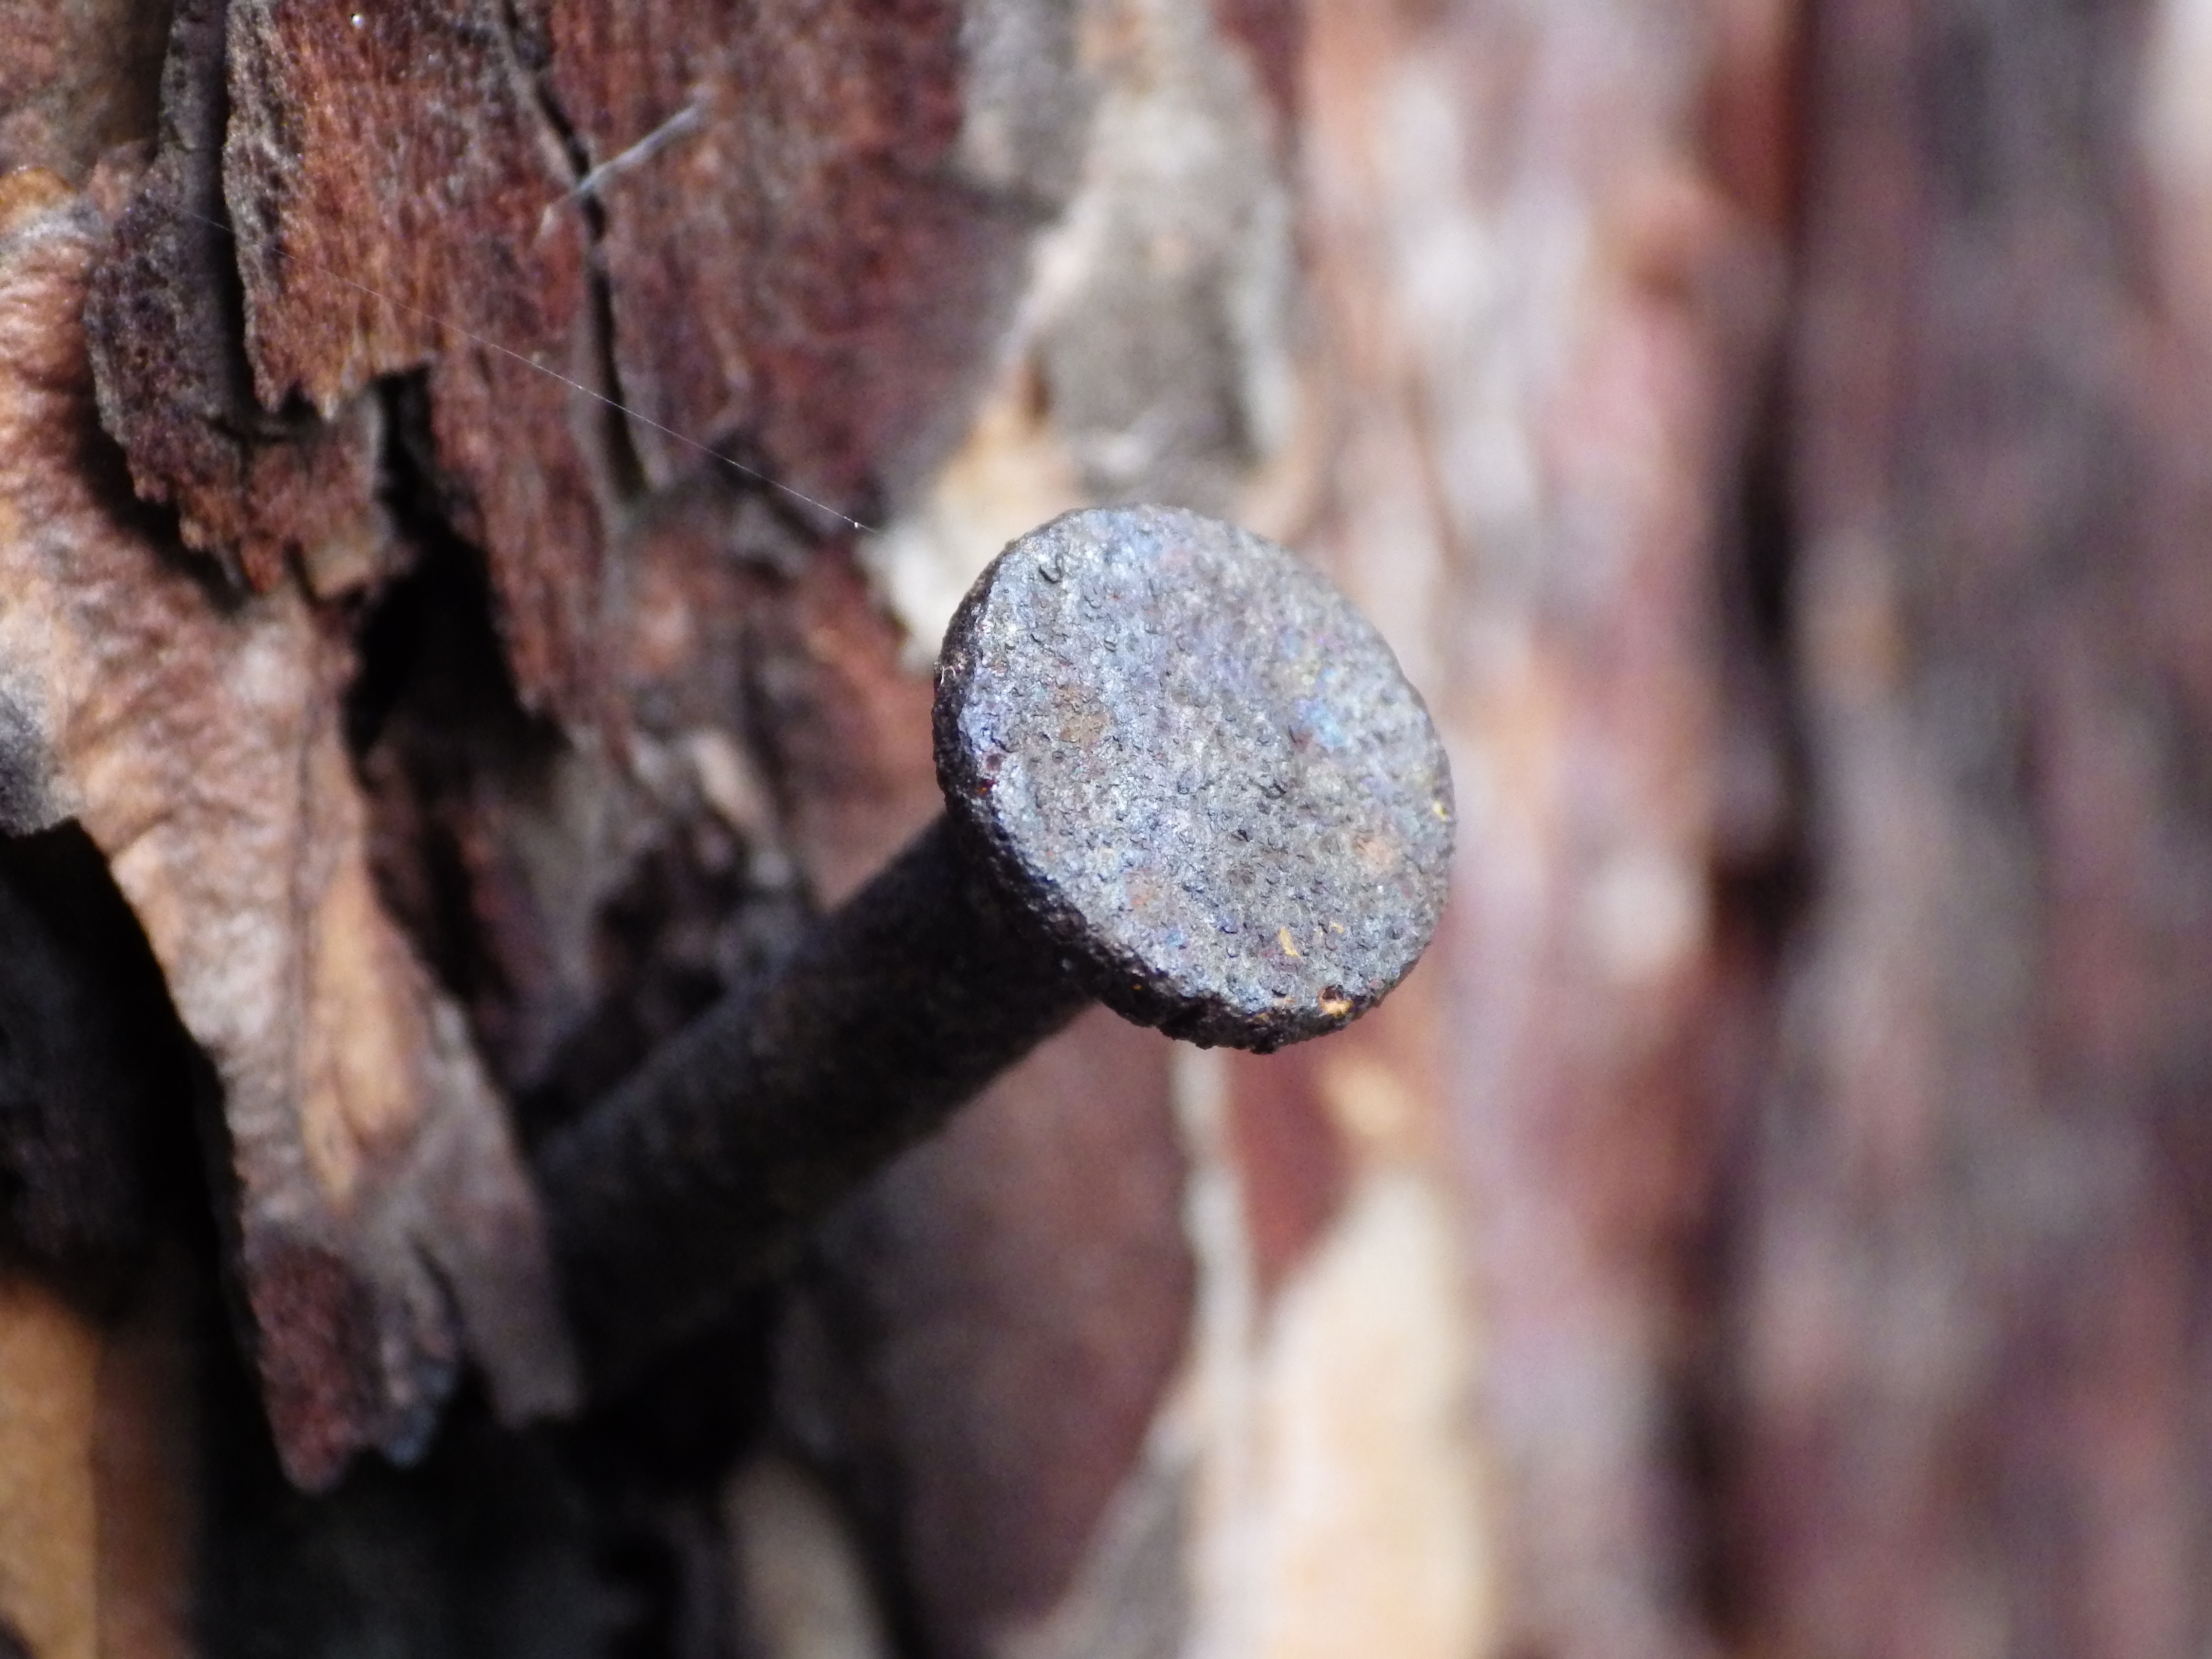
tree, branch, wood, time, trunk, rust, soil, nail, close up, macro photography, the bark